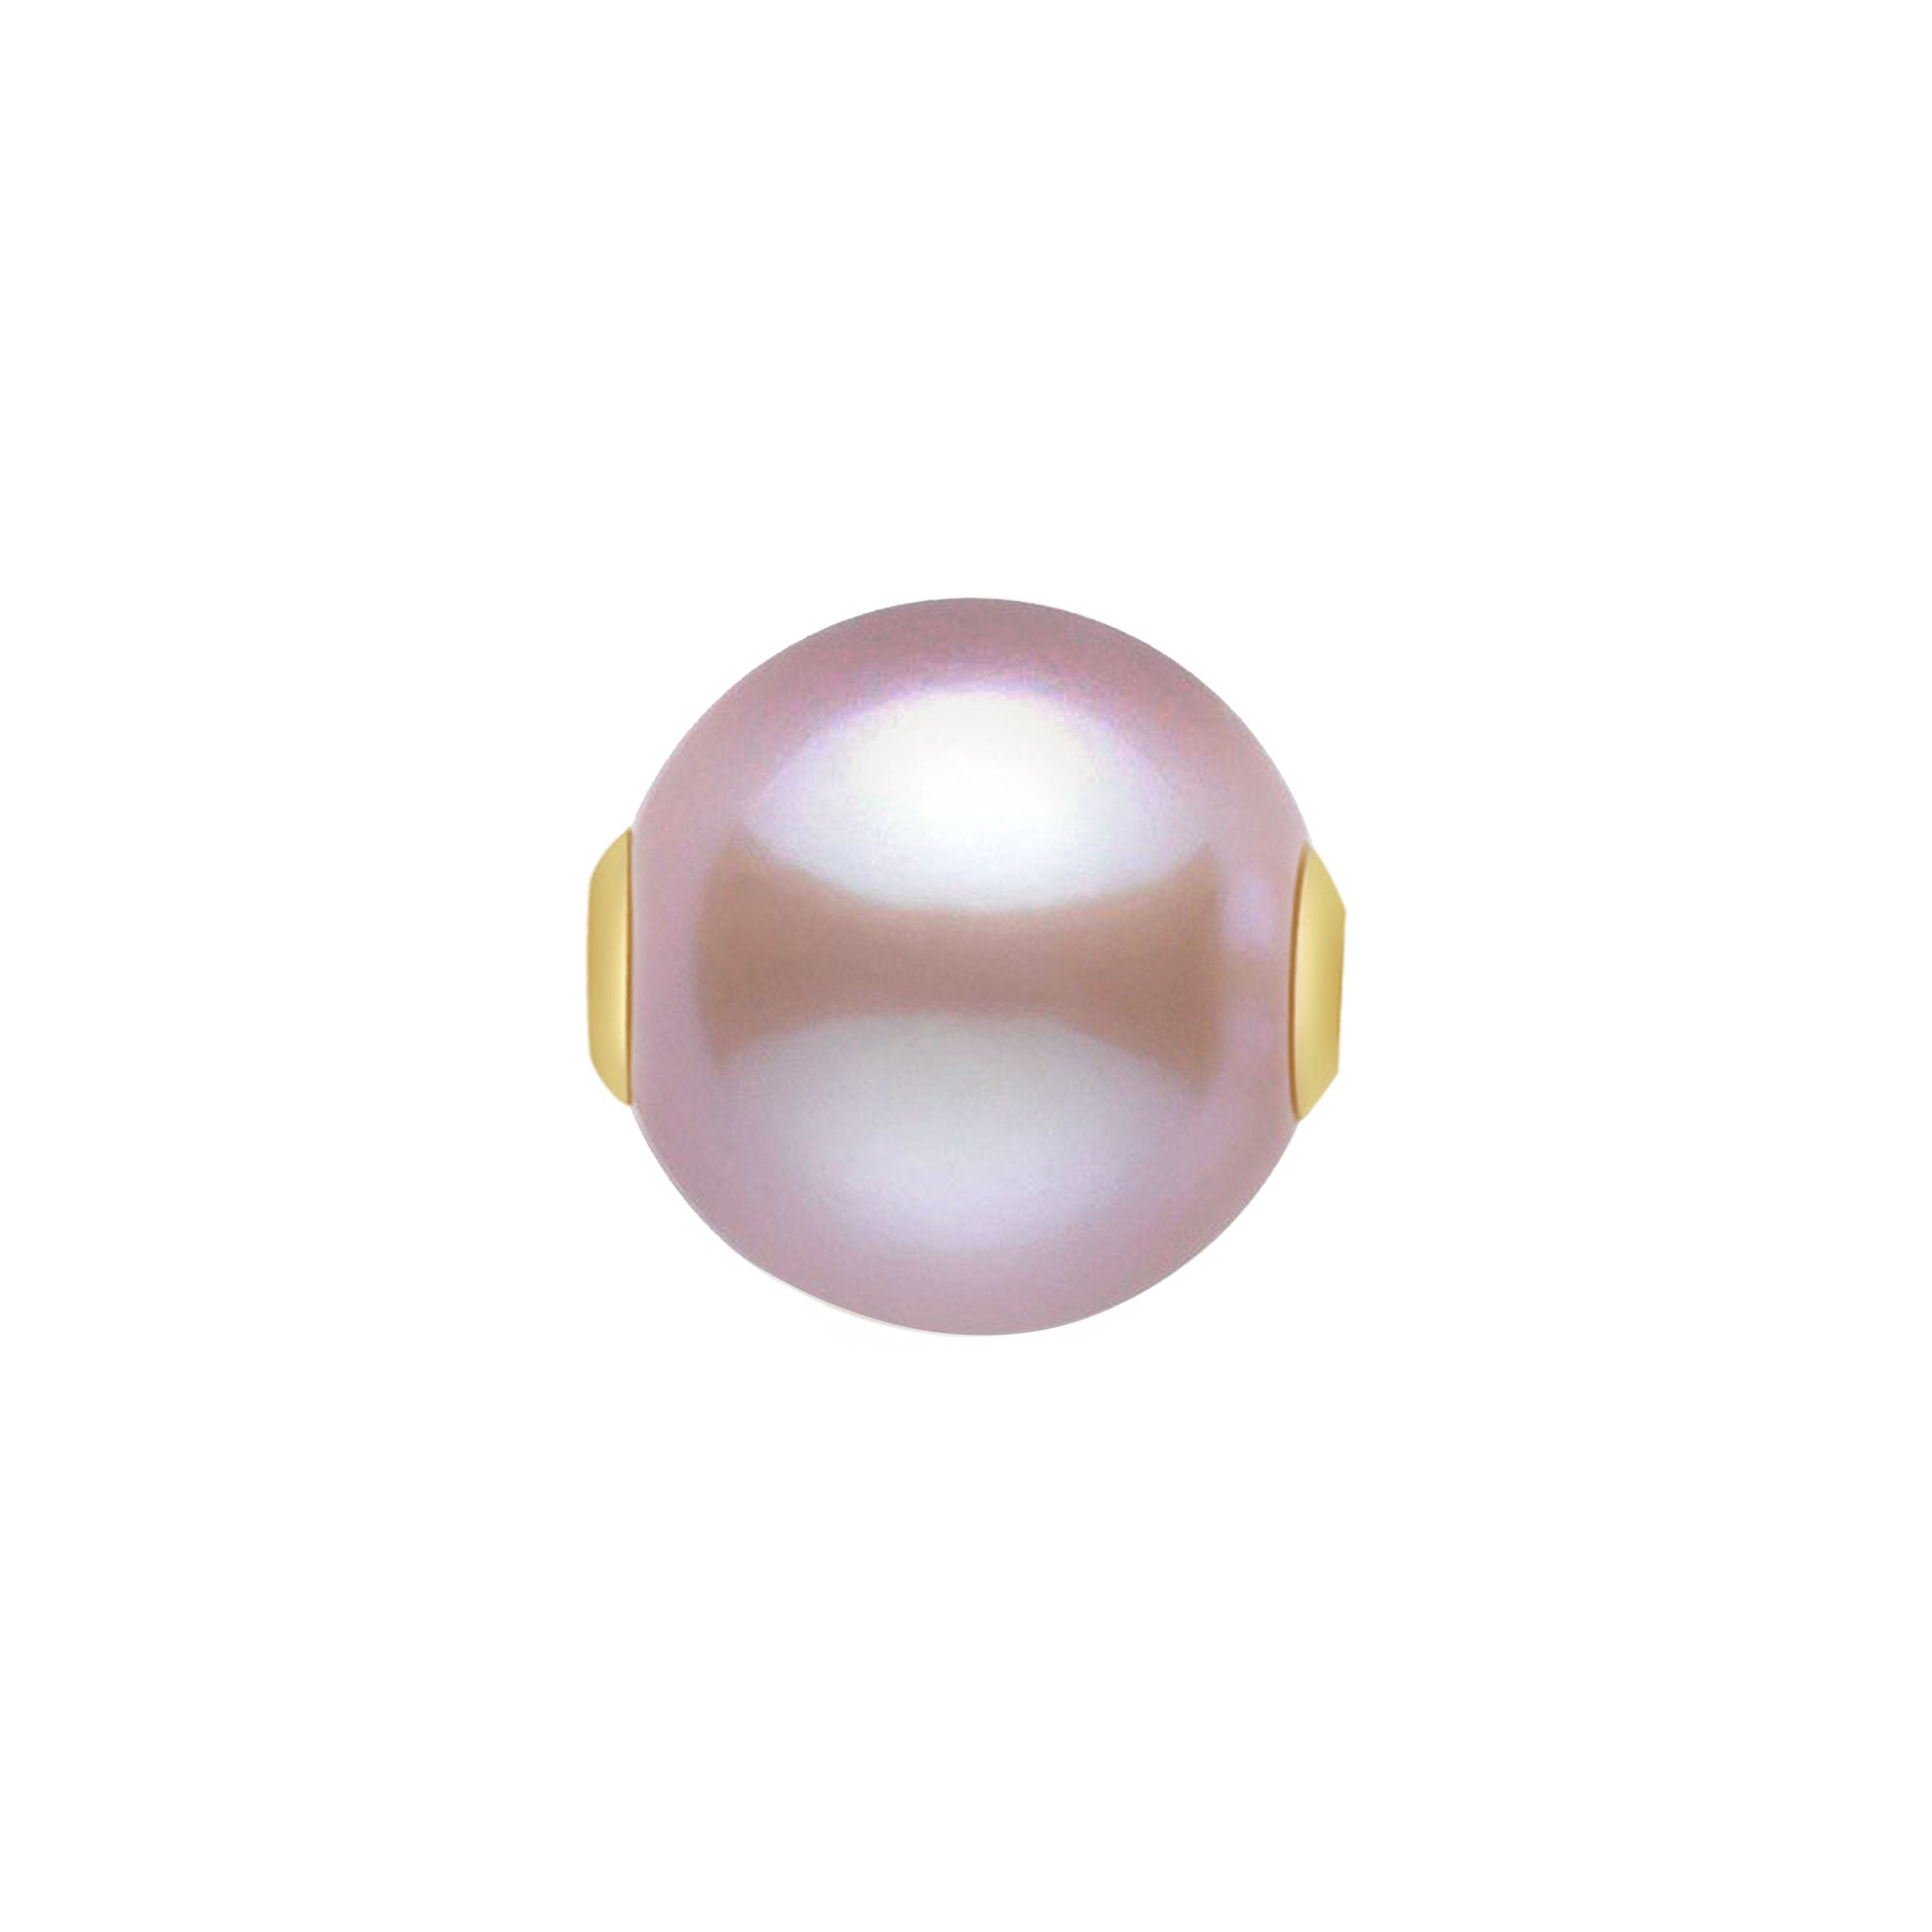
Top Grade Round Interchangeable Purple Freshwater Pearl KA00003 | POSSIBILITIES
Explore the endless possibilities with this series by changing up the pearls for your unique look. Each set of jewelry can be changed to your own liking to match your outfit. There is no end to the fun of exploring. Article Number: KA00003 Freshwater Pearl, Round, Purple Surface Grading: A Luster Grading: Brilliant Unit of measurement: per piece Exclusively for Pearly Lustre’s jewelry customization. Pearl not sold individually. Note: the picture shown is a representation of the item. Picture may appear larger on your screen. Color may vary slightly due to the color setting of each monitor.
Brand: Pearly Lustre
Category: Arts & Entertainment > Hobbies & Creative Arts > Arts & Crafts > Art & Crafting Materials > Embellishments & Trims > Loose Stones > Pearls